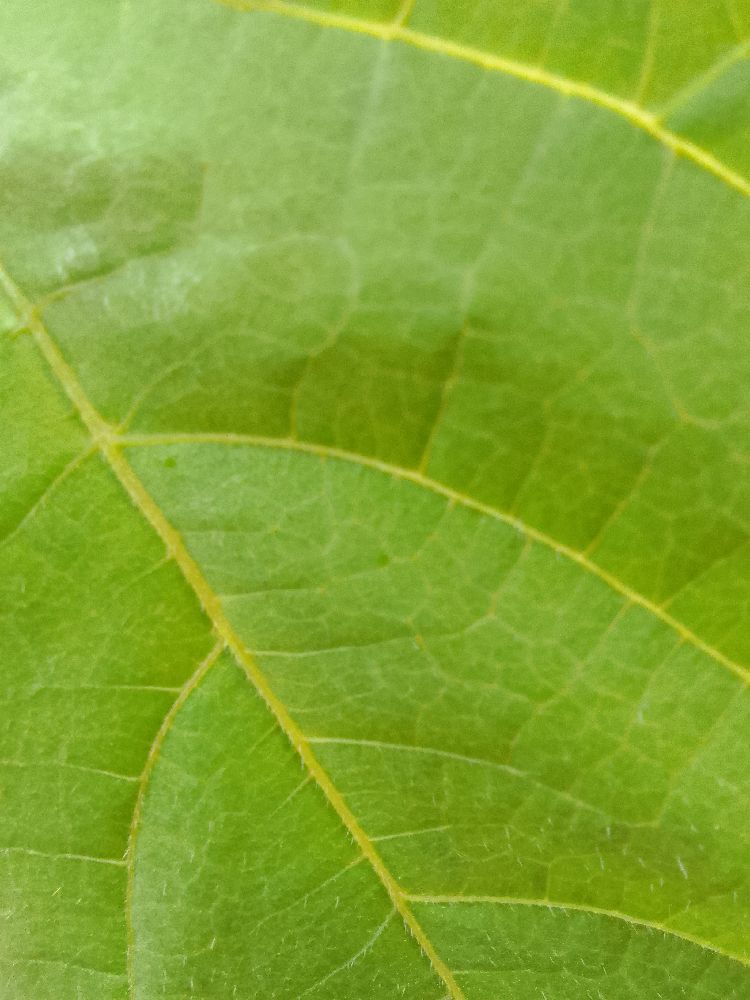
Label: healthy